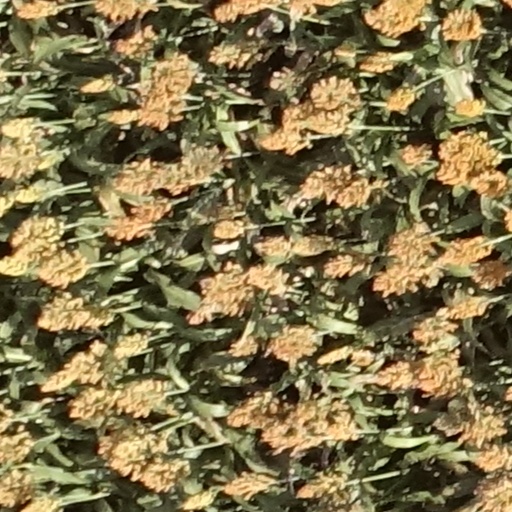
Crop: sorghum